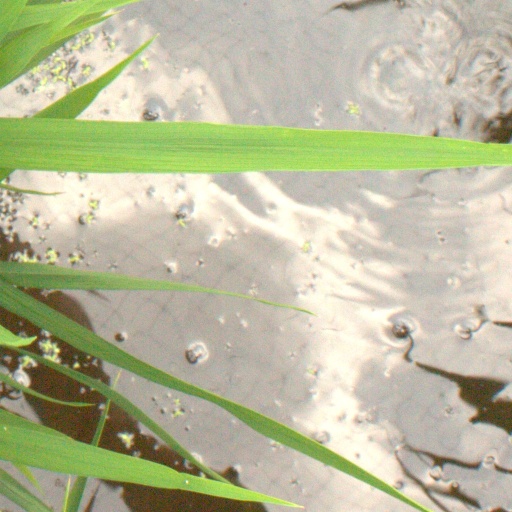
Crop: rice